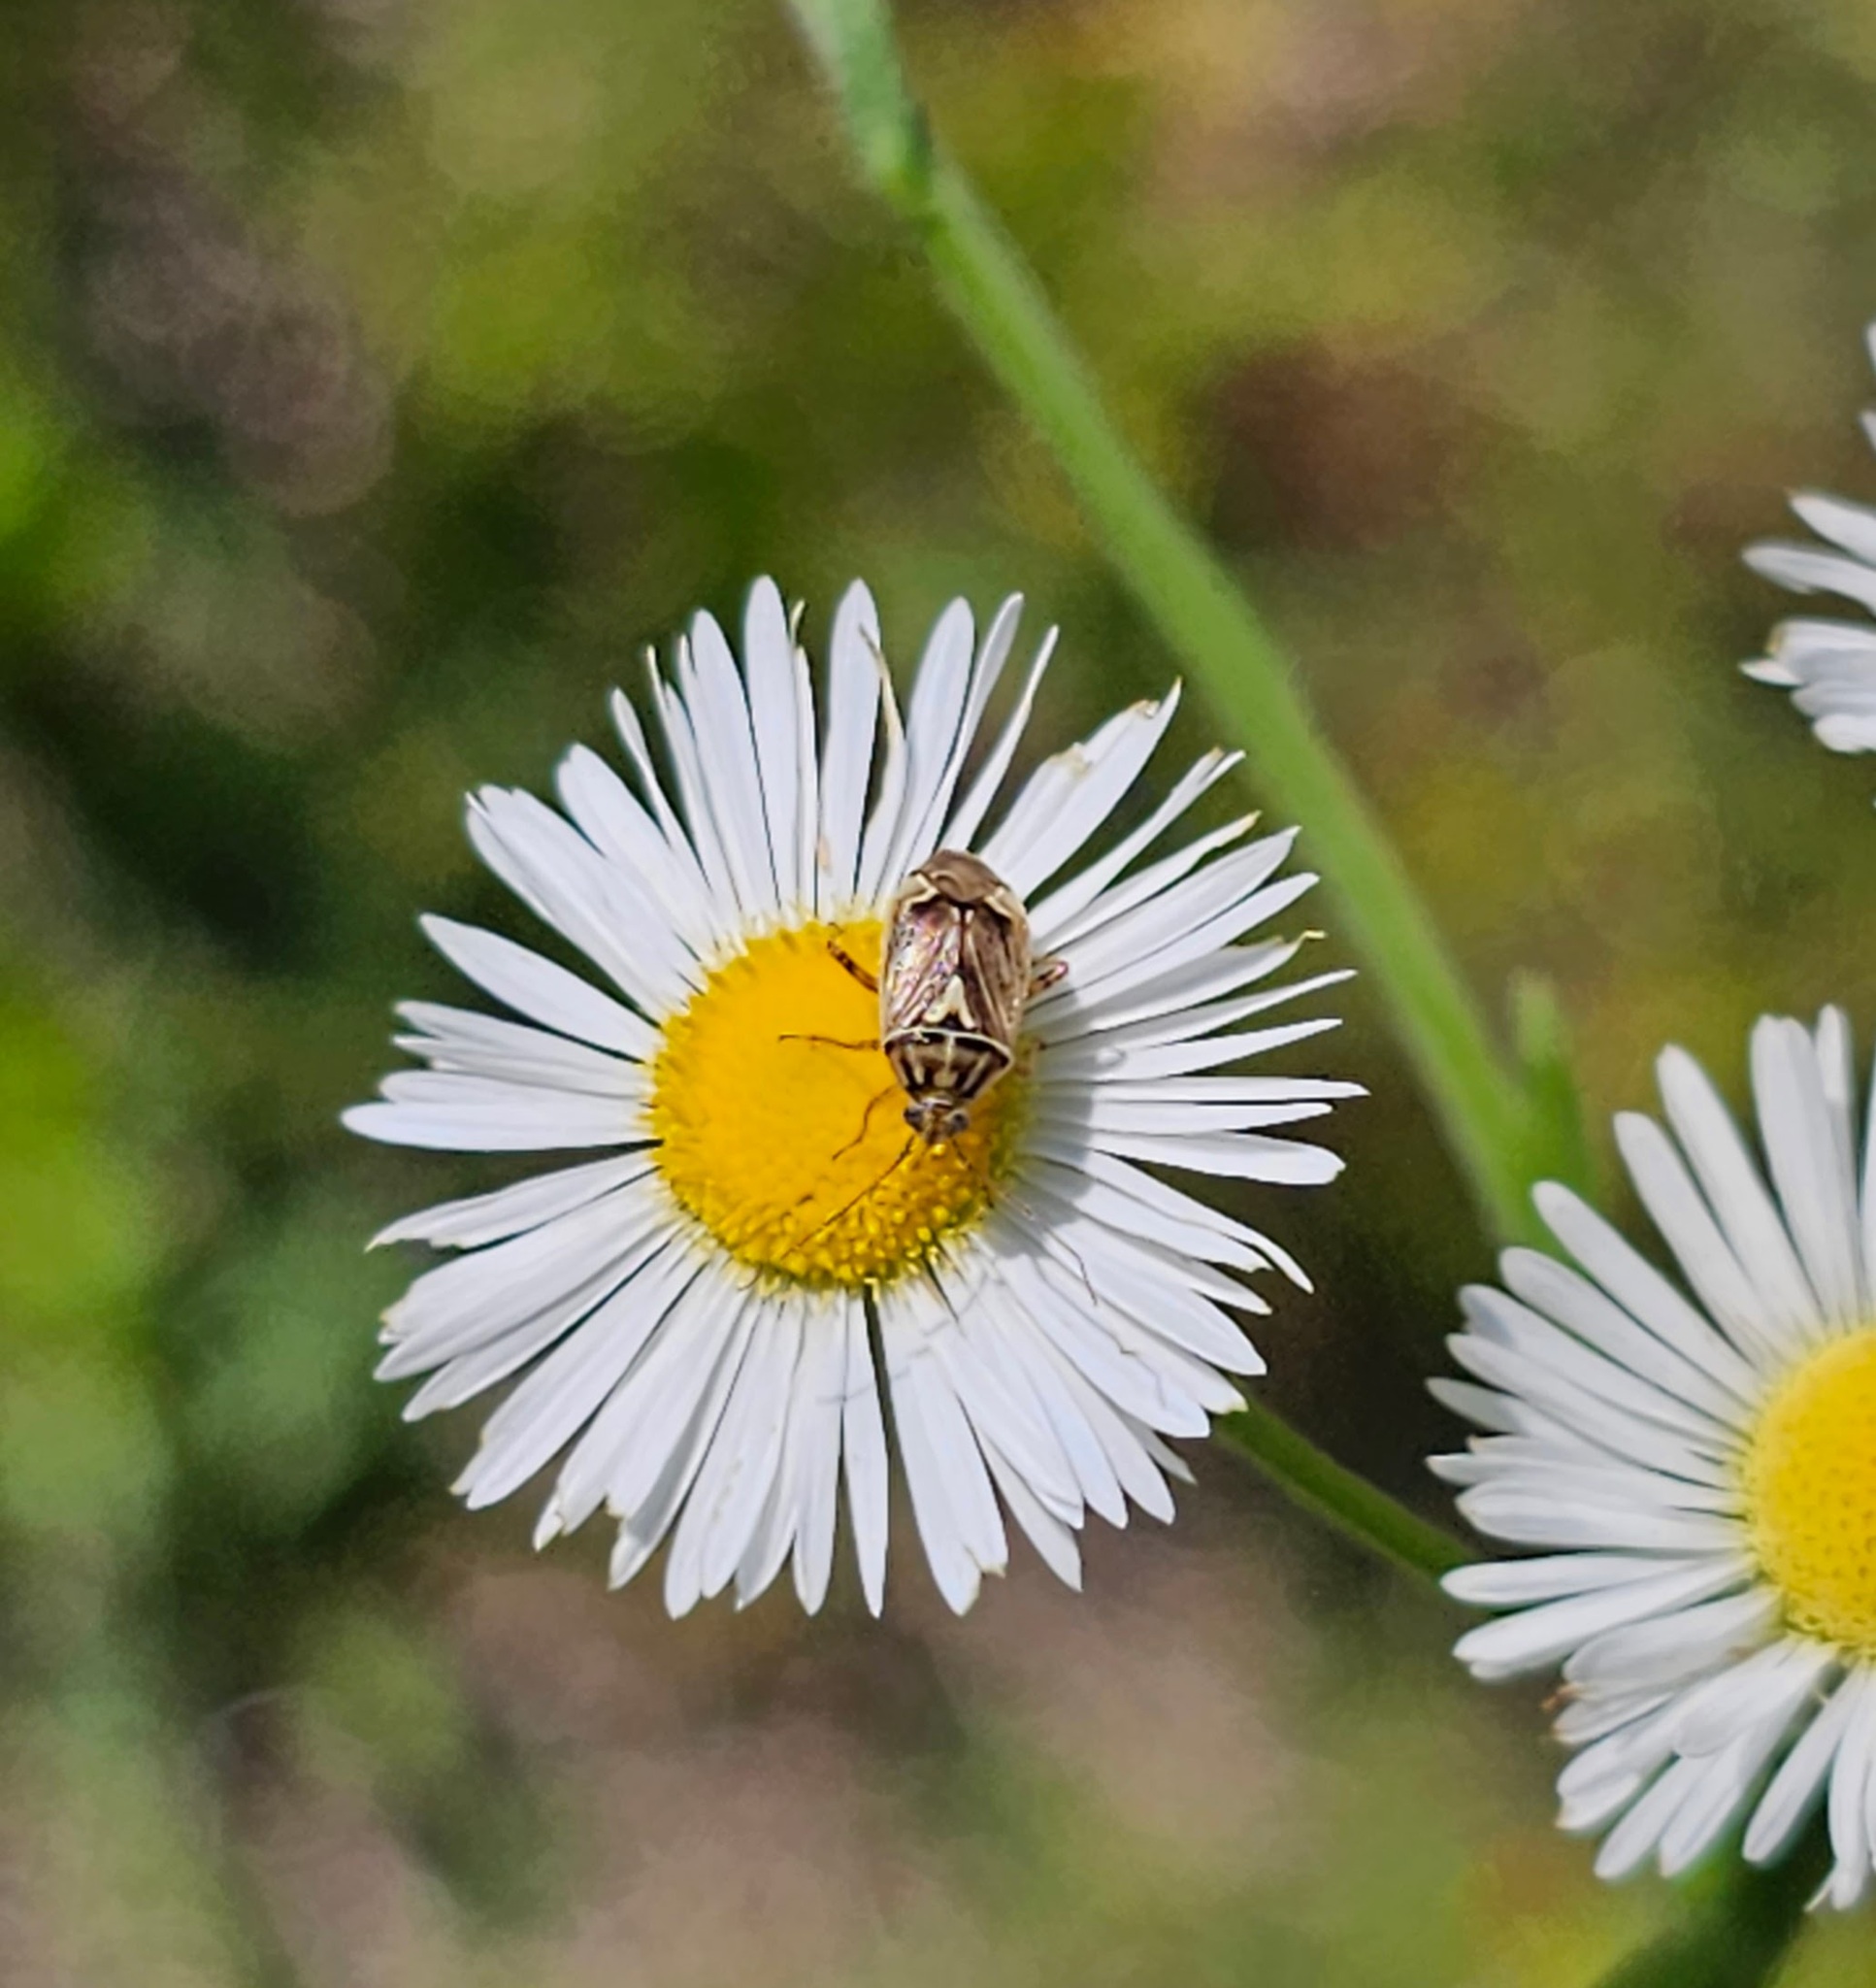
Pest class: lygus_bug